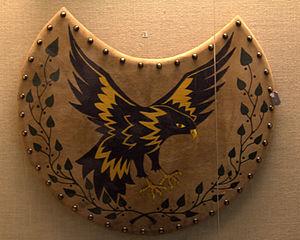
Une pelta, ou pelte est un petit bouclier léger en forme de croissant lunaire, avec une ou deux échancrures demi-circulaires.